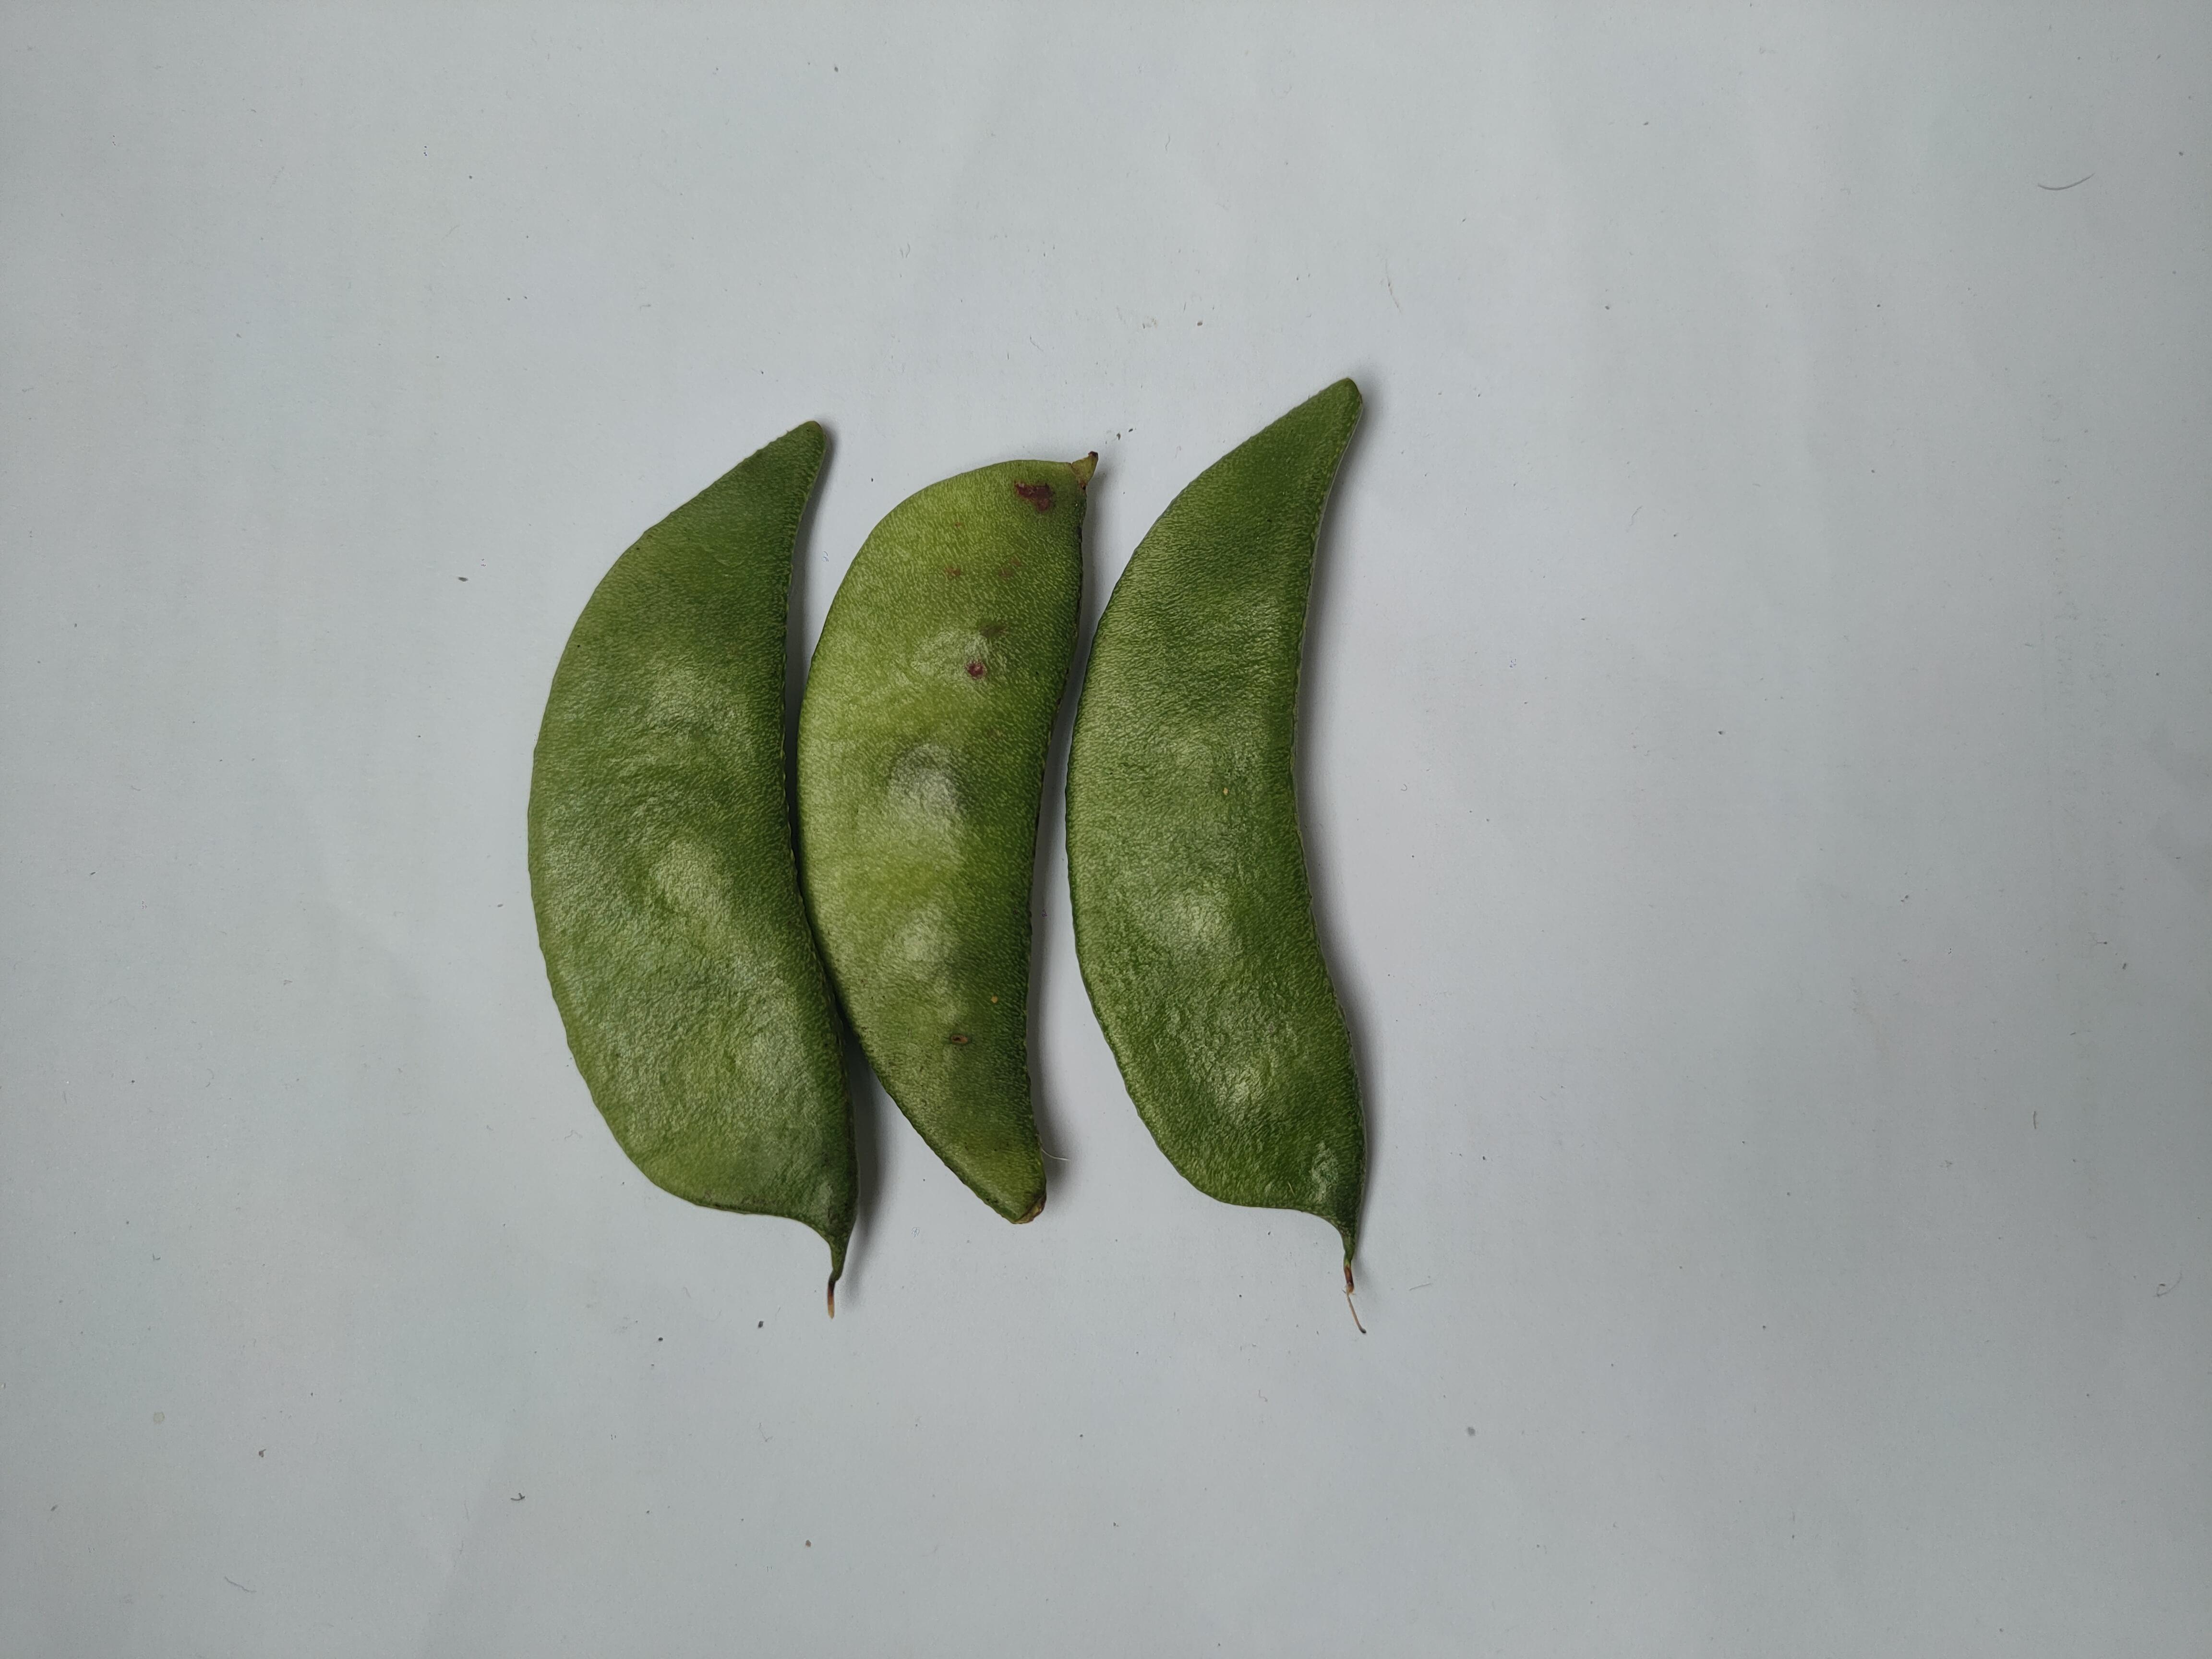
Label: Bean